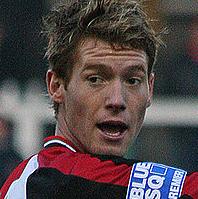
Age: 19